Elisha H. Allen

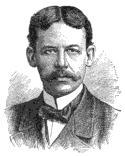
Frederick in 1899

In 1828, he married Sarah Elizabeth Fessenden, the daughter of William Fessenden and niece of author Thomas Green Fessenden. They had four children before her death in 1845, including: